Mammal

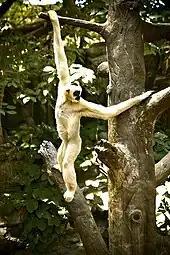
Gibbons are very good brachiators because their elongated limbs enable them to easily swing and grasp on to branches.

Mammals reproduce by internal fertilisation and are solely gonochoric (an animal is born with either male or female genitalia, as opposed to hermaphrodites where there is no such schism). Male mammals ejaculate semen during copulation through a penis, which may be contained in a prepuce when not erect. Male placentals also urinate through a penis, and some placentals also have a penis bone (baculum). Marsupials typically have forked penises, while the echidna penis generally has four heads with only two functioning. Depending on the species, an erection may be fuelled by blood flow into vascular, spongy tissue or by muscular action. The testicles of most mammals descend into the scrotum which is typically posterior to the penis but is often anterior in marsupials. Female mammals generally have a vulva (clitoris and labia) on the outside, while the internal system contains paired oviducts, one or two uteri, one or two cervices and a vagina. Marsupials have two lateral vaginas and a medial vagina. The "vagina" of monotremes is better understood as a "urogenital sinus". The uterine systems of placentals can vary between a duplex, where there are two uteri and cervices which open into the vagina, a bipartite, where two uterine horns have a single cervix that connects to the vagina, a bicornuate, which consists where two uterine horns that are connected distally but separate medially creating a Y-shape, and a simplex, which has a single uterus.